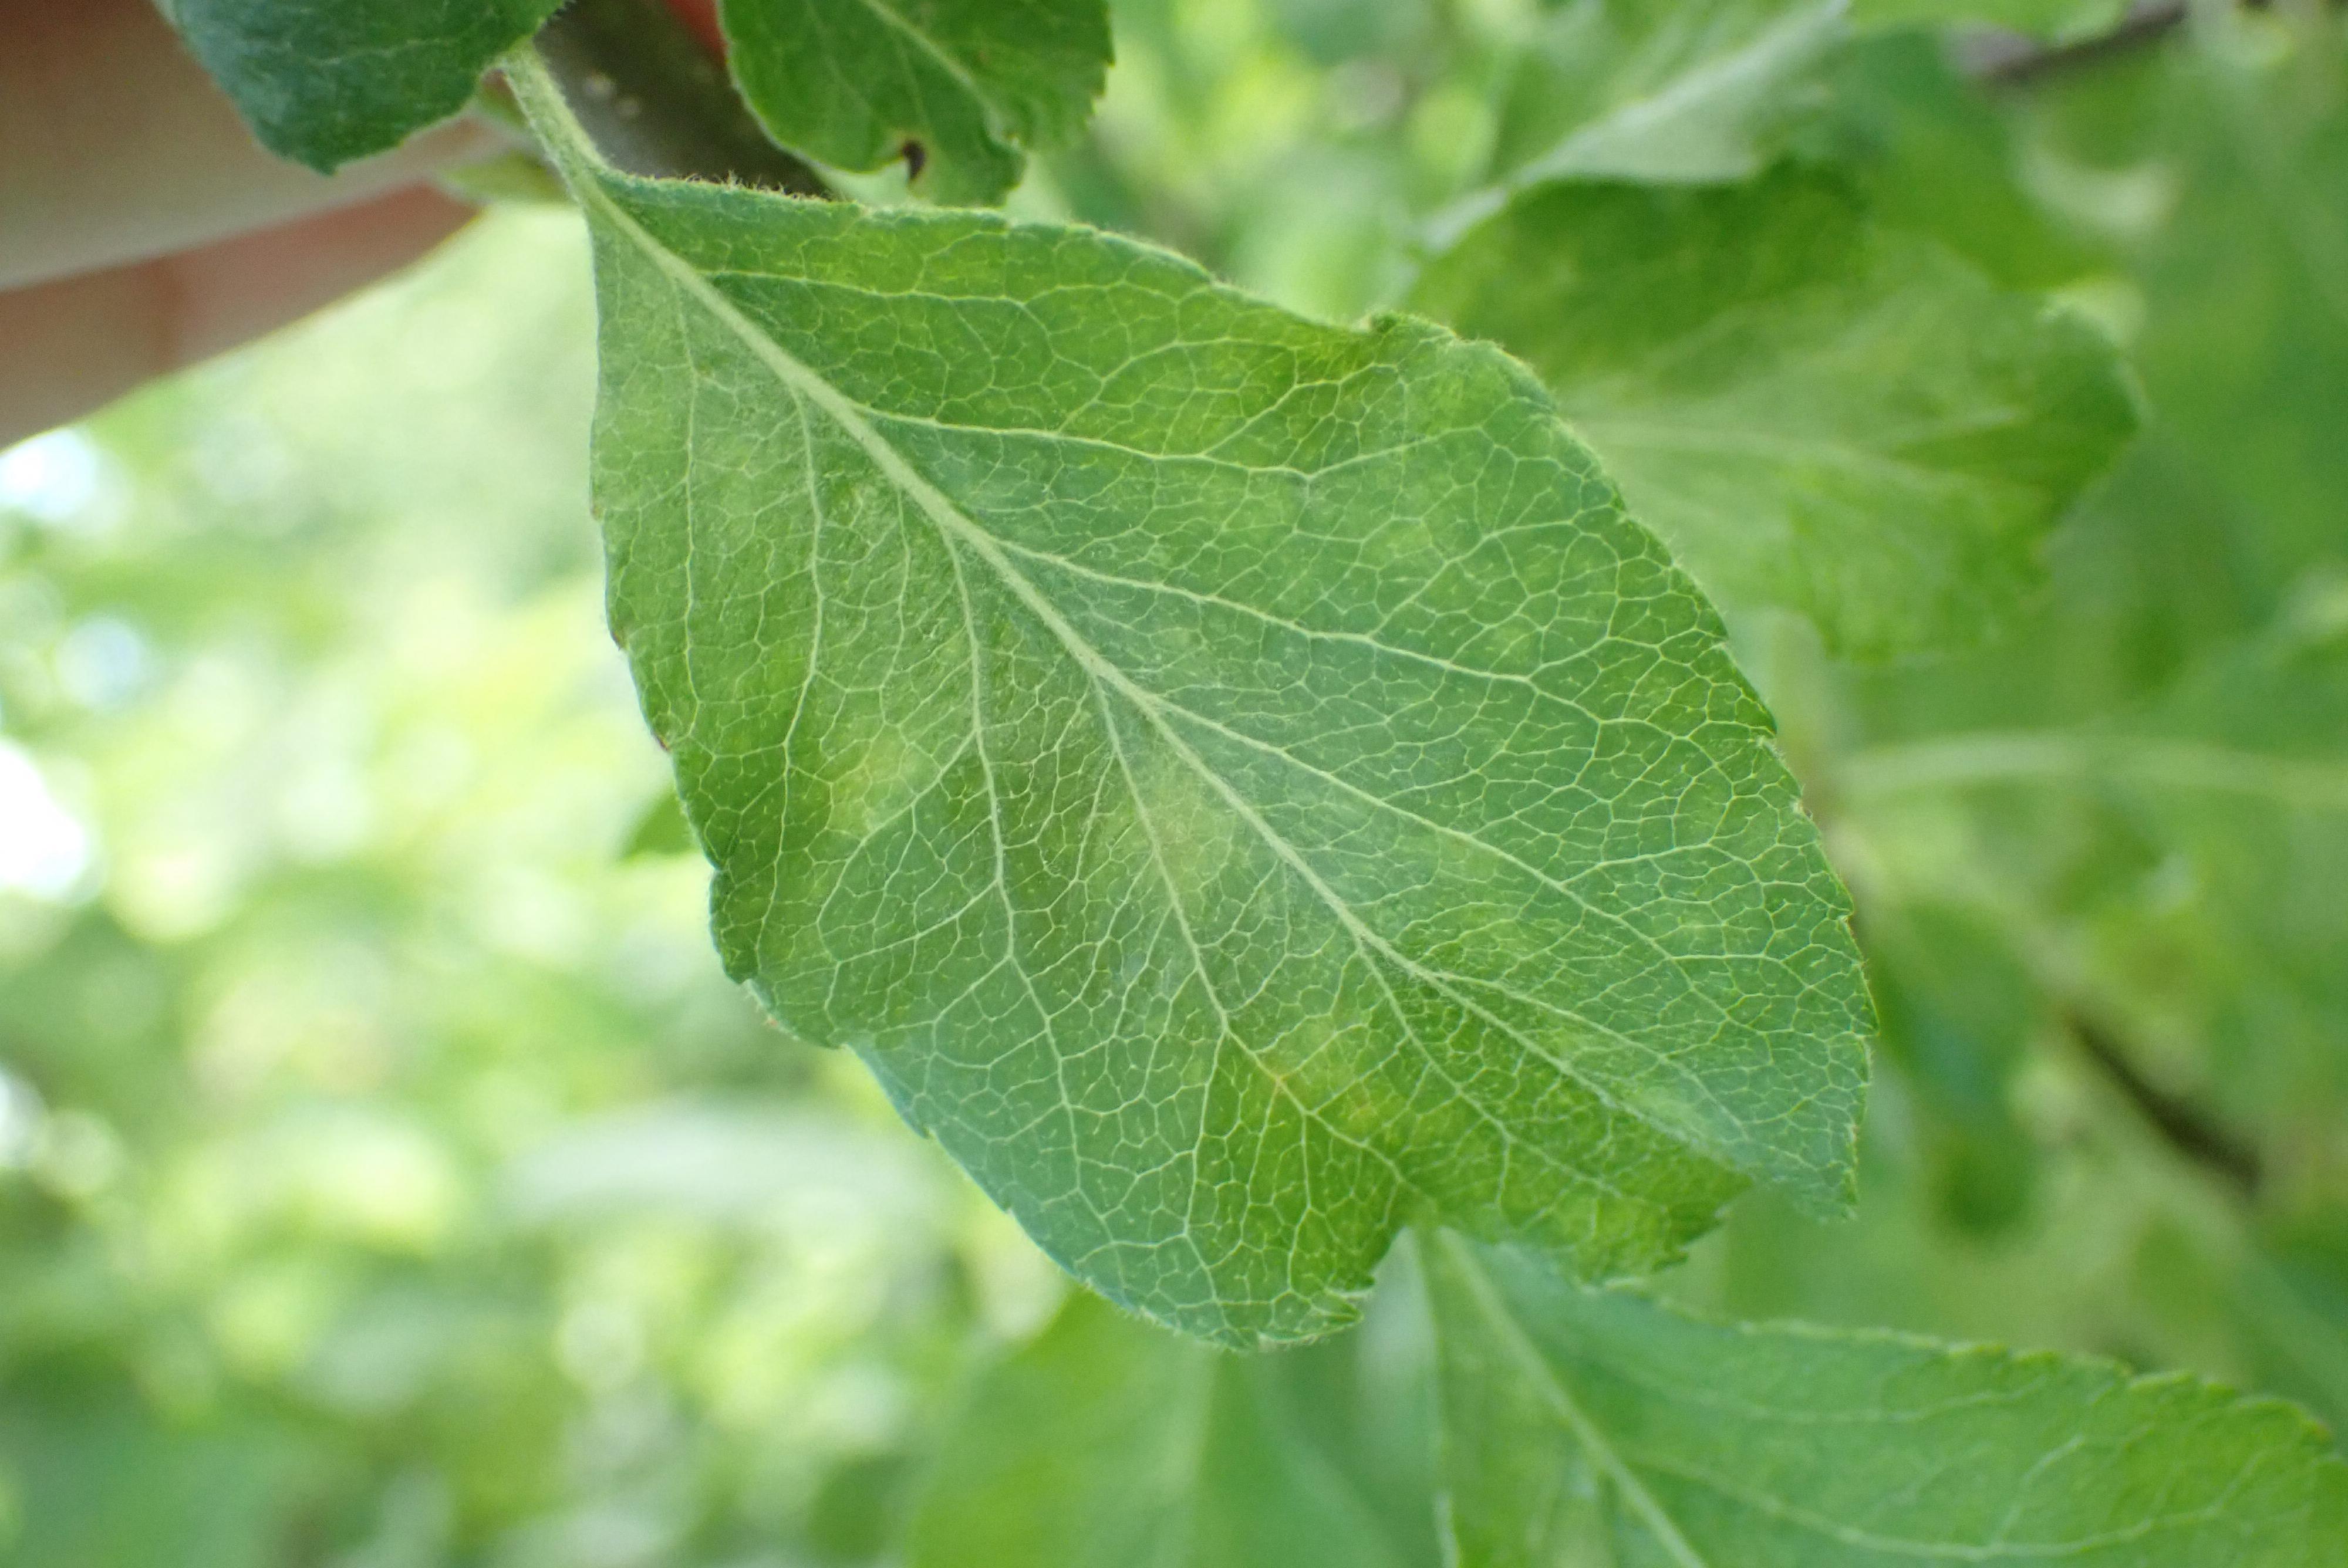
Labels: scab